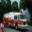
Label: truck